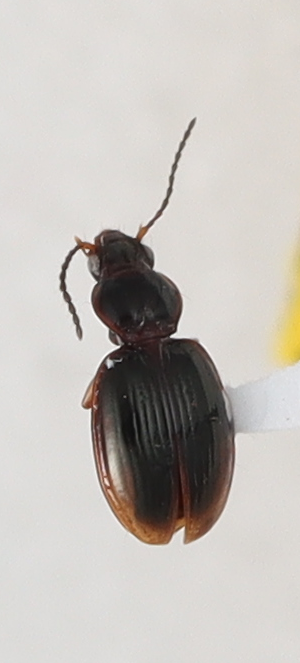
Scientific name: Mecyclothorax konanus
Plot: 14
Trap: W
Collected: 20210601